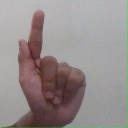
अक्षर: ळ